2016 Pacific Rim Gymnastics Championships

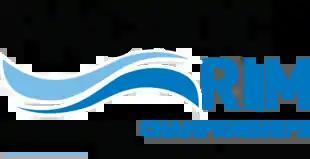
The official logo for the event

The 2016 Pacific Rim Gymnastics Championships is the fifteenth edition of the Pacific Rim Gymnastics Championships. The competition was held April 8–10, 2016 at the Xfinity Arena (for artistic and trampoline events) and the Everett Community College (for rhythmic events) – both of which are in Everett, Washington. The 2016 event marks the fifth time that the Championships have been held in the United States, and the second time in Everett (the first being 2012).